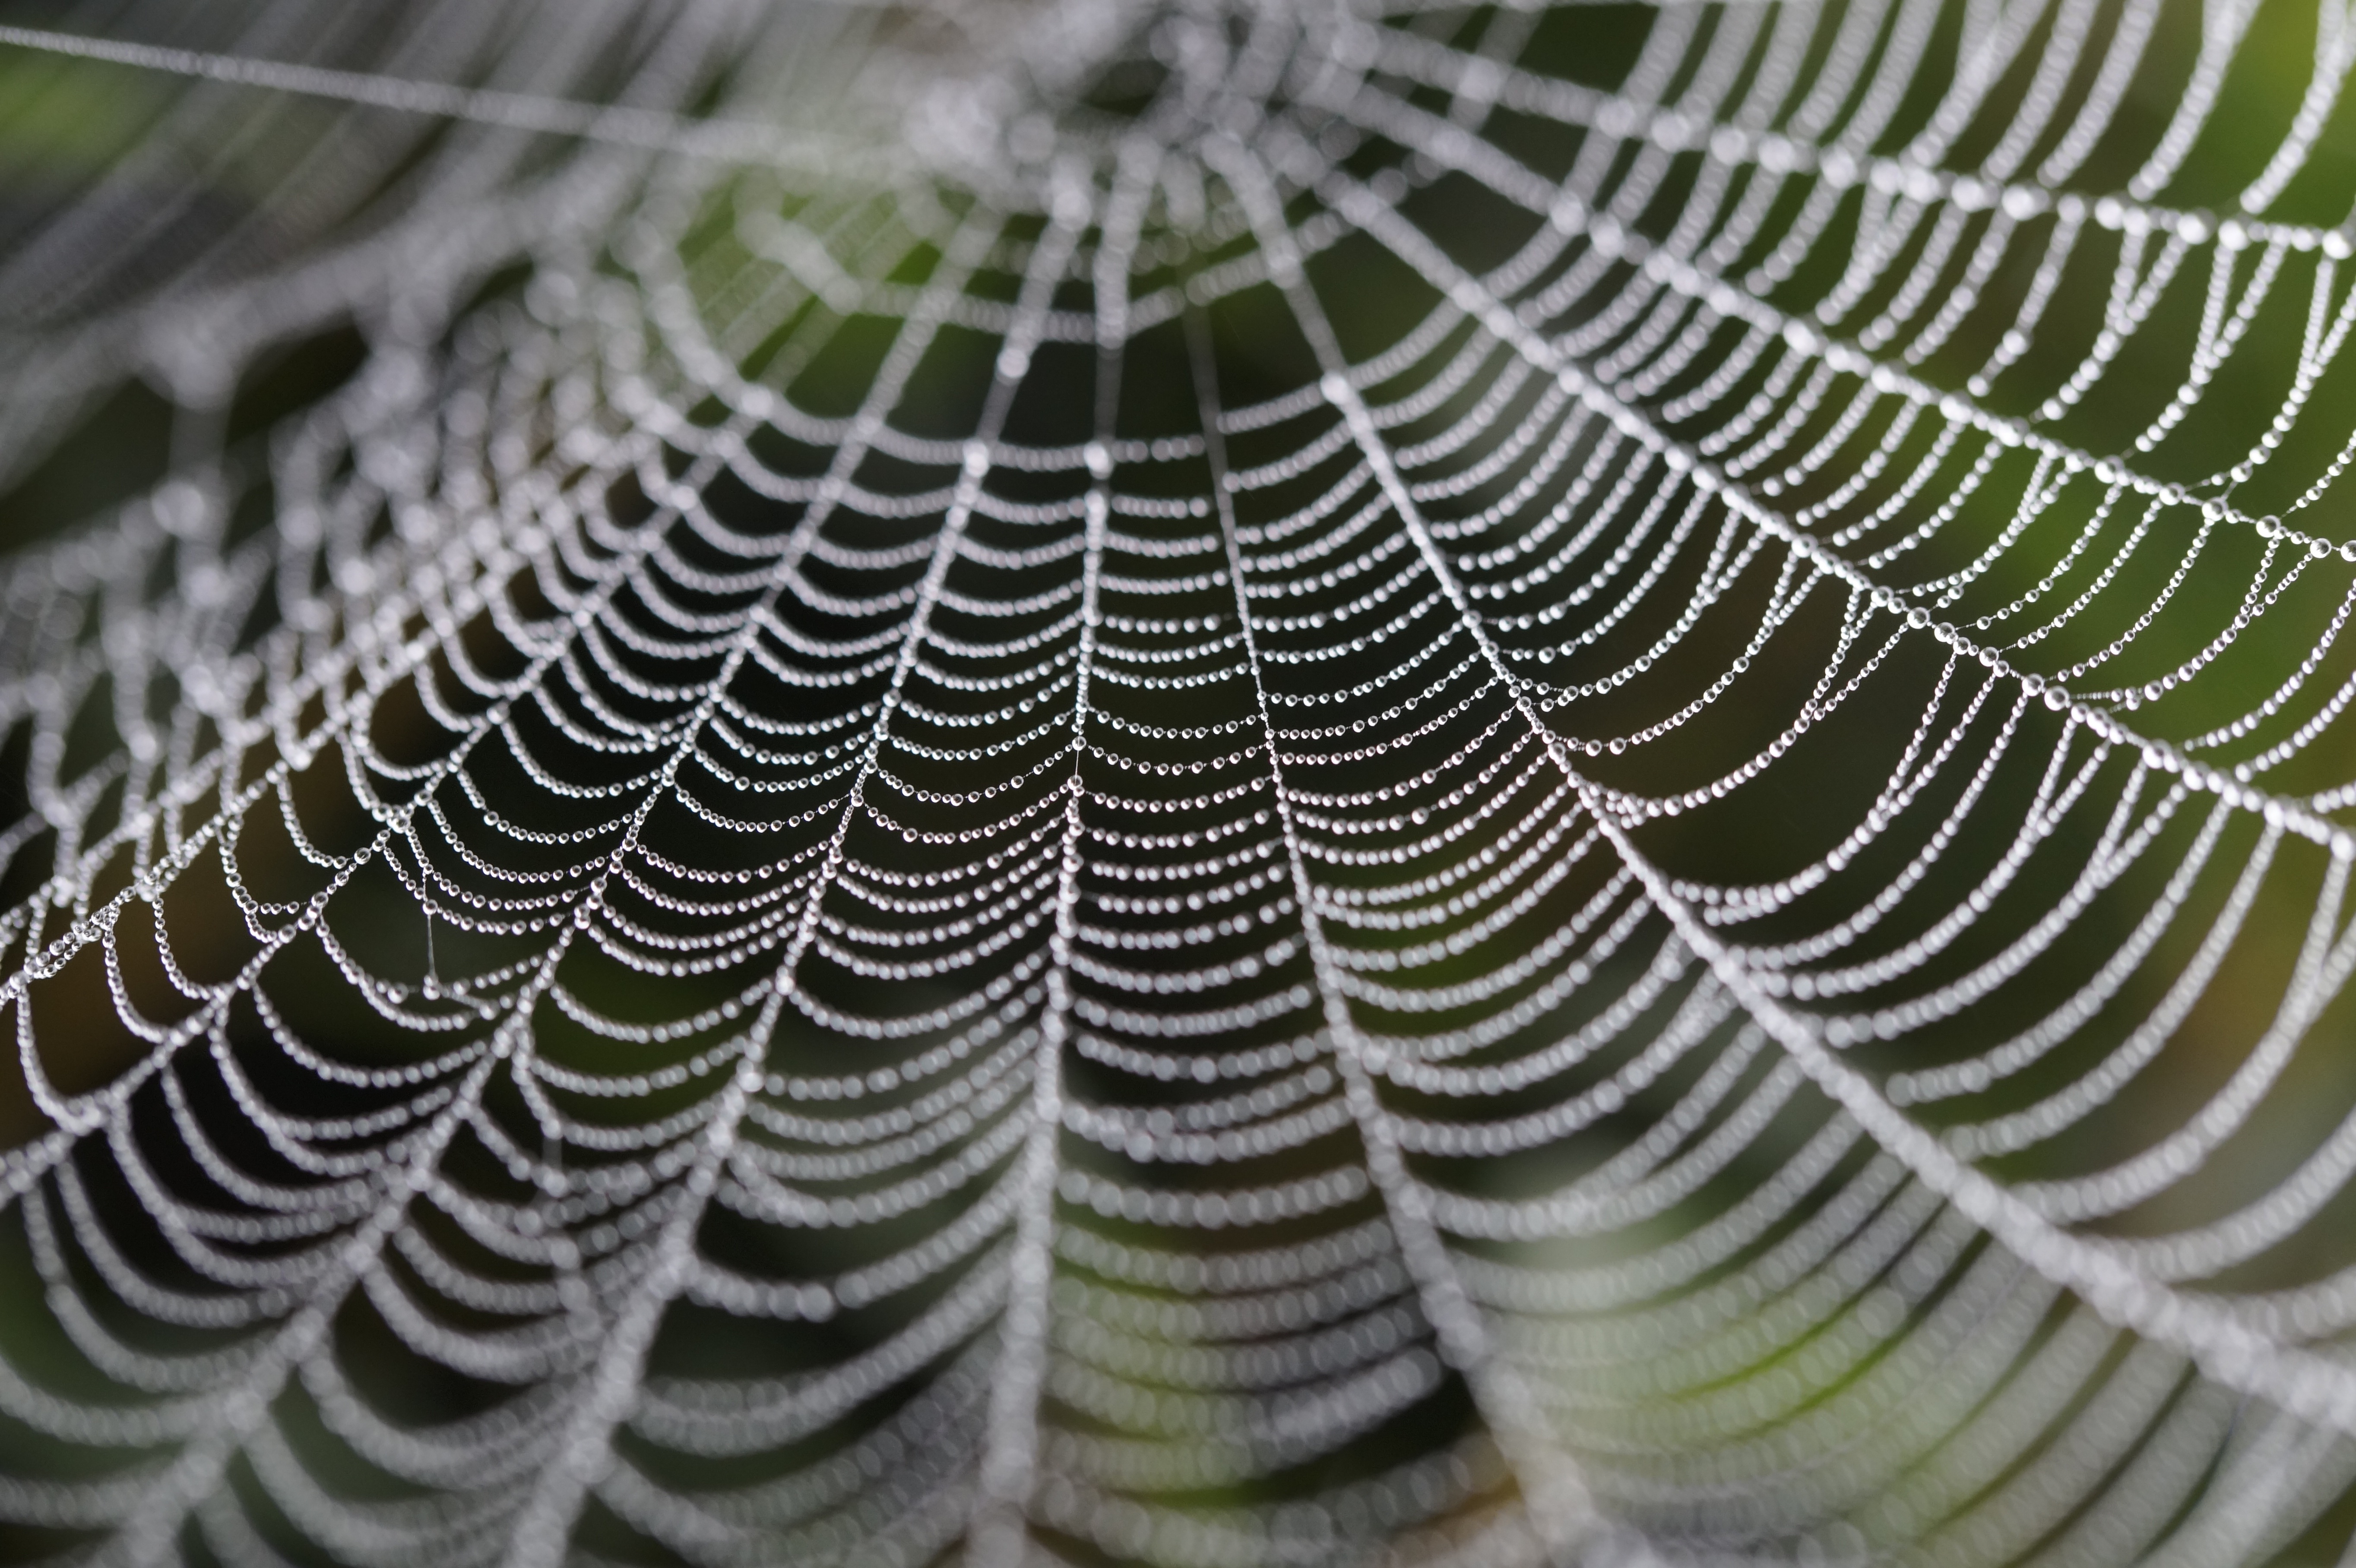
nature, fog, leaf, wet, pattern, line, green, macro, autumn, botany, close, fauna, material, drip, circle, invertebrate, spider web, cobweb, close up, spider, dewdrop, design, droplets, symmetry, arachnid, fine, detail, moist, network, transient, tender, drop of water, filigree, moisture, lined, macro photography, beaded, water droplets, lined up, orb web, autumn morning, tautroepfchen